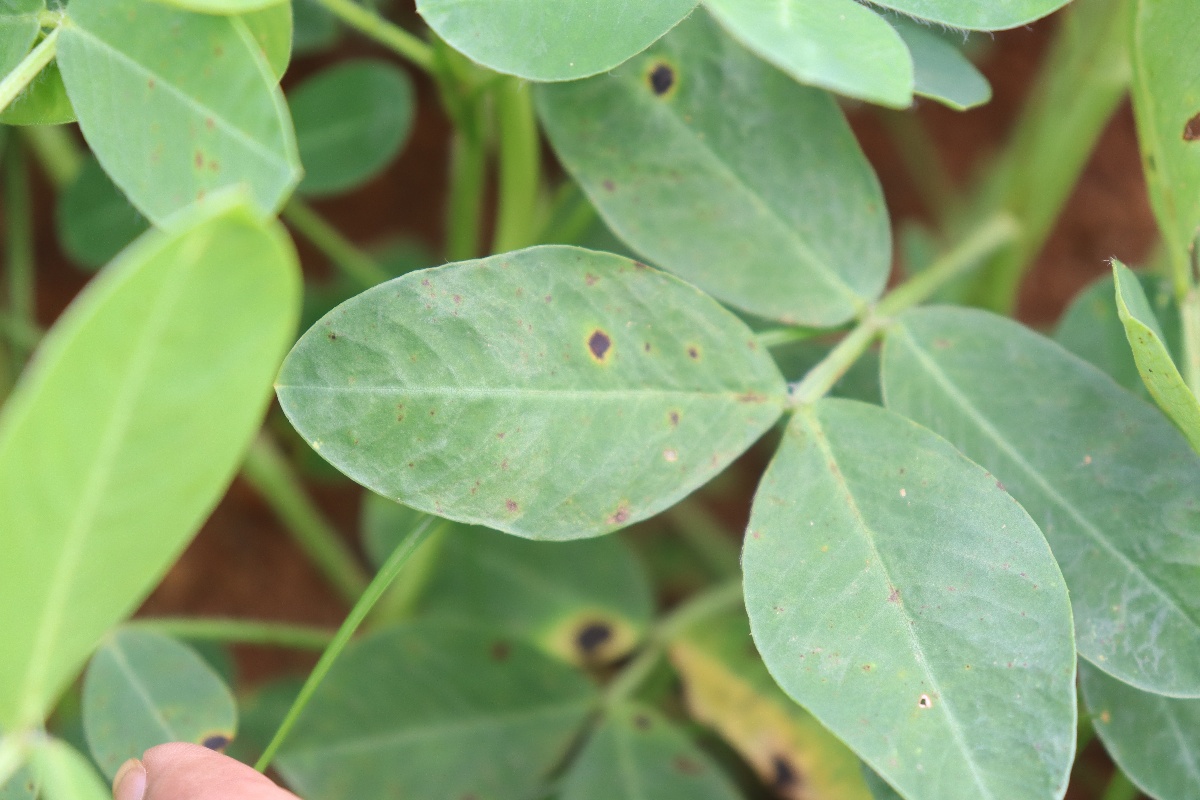
Label: early_leaf_spot